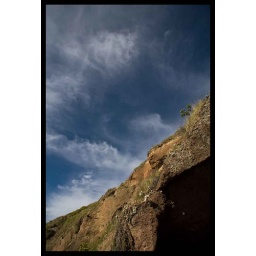
some more of the little house under the hill